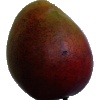
Label: Mango Red 1